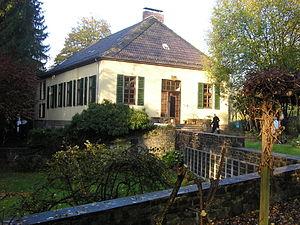
Maison quaker à Bad Pyrmont, Allemagne